Cerro de los Santos

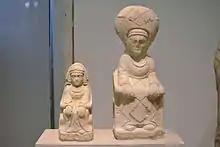
Statues of seated figures, possibly goddesses or high-ranking women, from Cerro de Los Santos

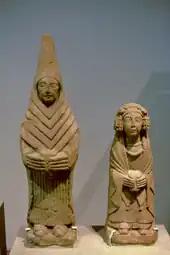
Statues of women bearing offerings

Cerro de los Santos is an Iberian religious sanctuary built in the 4th century BCE, during the Iberian period, with evidence of continued use into the Roman period. The site lies in southeastern Spain near an ancient road. Little remains of the original structures at the site. Nineteenth century excavations documented some features of a temple but only an outline now remains. The site is known for its many votive sculptures, numbering about 300. Most of the sculptures depict women including the most notable find, the Dama del Cerro de los Santos. In addition to the women, statues of men, possibly dating from a later period, and a few statues of animals have also been found.